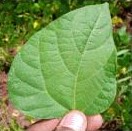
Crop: unknown
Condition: bean